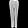
Label: Trouser